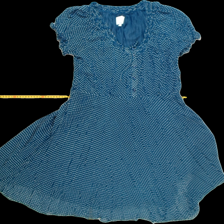
View: front
Type: Dress
Category: Ladies
Brand: Not Applicable
Colors: White, Blue
Material: 100%polyester
Pattern: Dots
Cut: Regular, C-collar
Size: 42
Season: All
Trend: No trend
Stains: No
Price range: 50-100
Recommended usage: Reuse